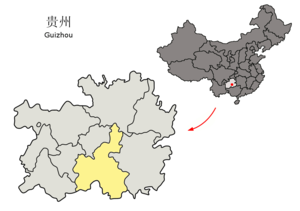
Qiannan
Qiannan i Guizhou
Det autonome prefektur Qiannan for buyei- og miaofolkene ligger ligger ved floden Jianjiang, i provinsen Guizhou i Kina. Qiannan har et areal på 26.214 km², ca. 3,82 millioner indbyggere og en befolkningstæthed på 136,22 indb./km².